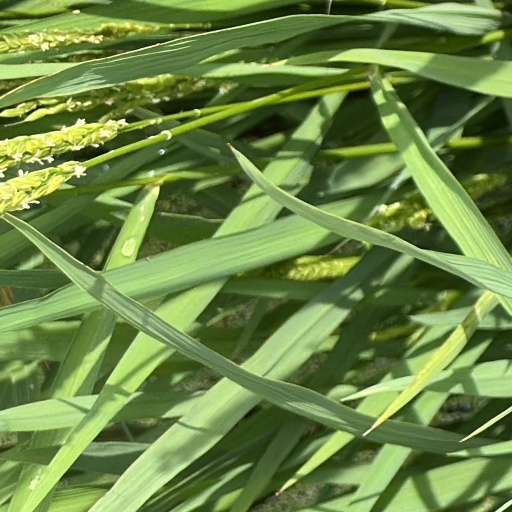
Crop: rice